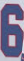
Number: 6